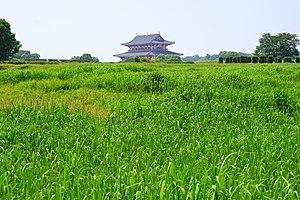
Heijō-kyō, fut la capitale impériale du Japon entre 710 et 740, puis entre 745 et 784 ; c'est-à-dire durant la plus grande partie de la période Nara. Après le départ de l'empereur pour Nagaoka-kyō, elle perdit le nom de « Heijō-kyō », et devint l'actuelle ville de Nara. Le palais impérial est inscrit au patrimoine mondial de l'humanité, avec d'autres sites de l'ancienne cité.